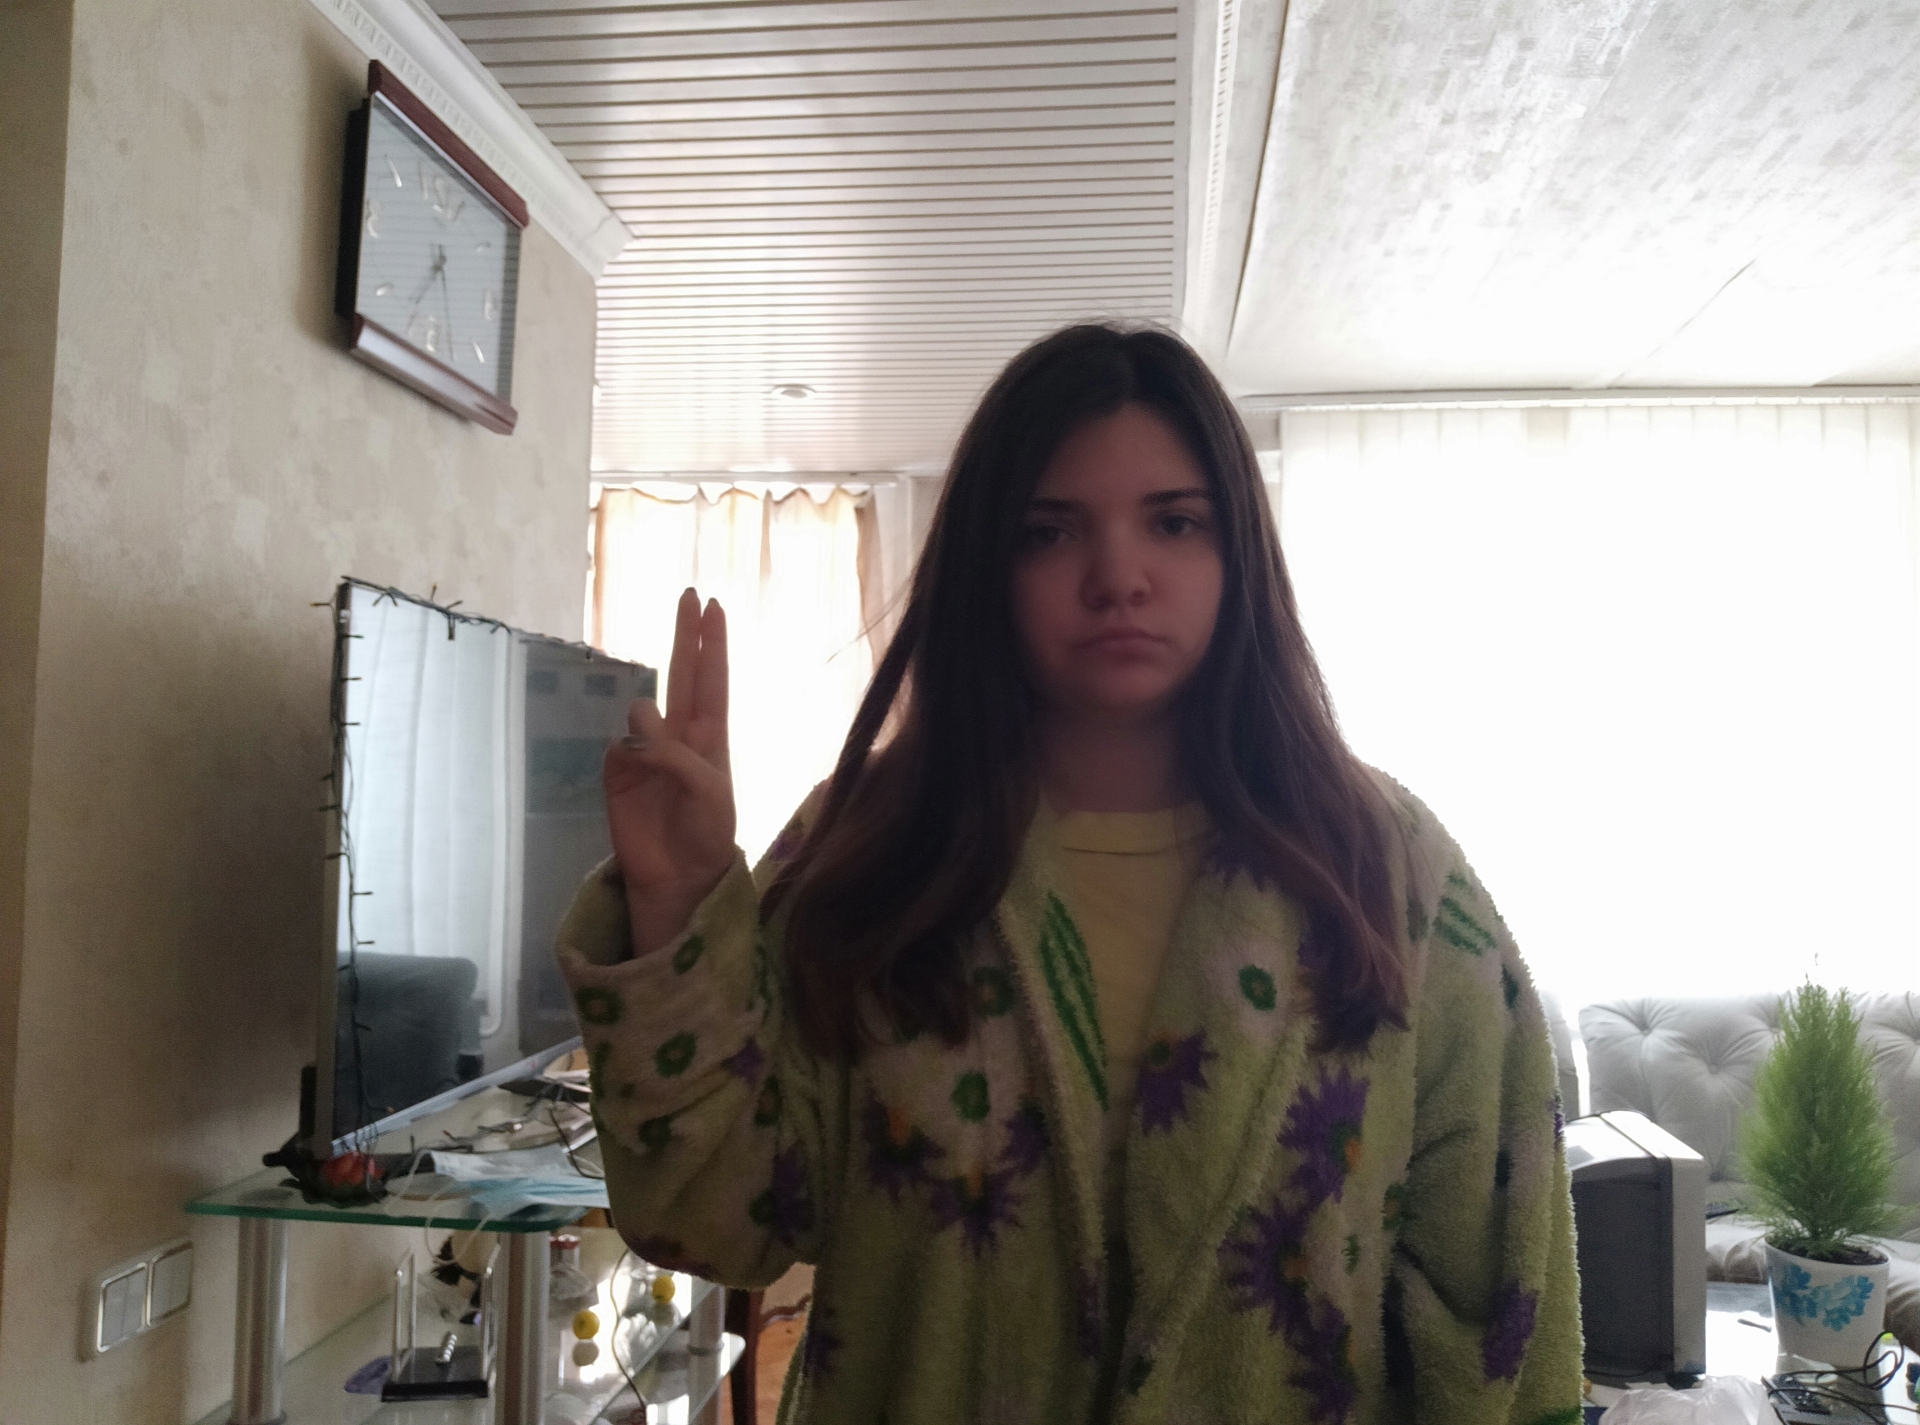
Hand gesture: two_up